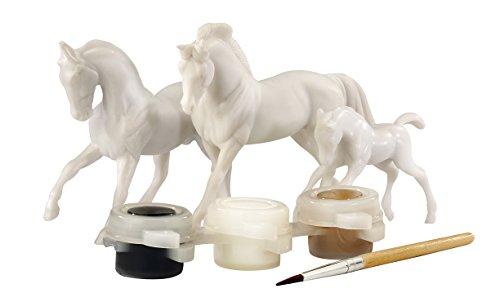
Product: Breyer Stablemates Horse Family Painting Craft Activity Set
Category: Toys & Games | Arts & Crafts
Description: Includes 2 Stablemates Horses, 1 Stablemates Foal, 3 colors of acrylic paint, 1 paintbrush and 1 full-colored instruction sheet.
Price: $9.99
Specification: ProductDimensions:5.8x2.5x5.8inches|ItemWeight:2.56ounces|ShippingWeight:9.6ounces(Viewshippingratesandpolicies)|DomesticShipping:ItemcanbeshippedwithinU.S.|InternationalShipping:ThisitemcanbeshippedtoselectcountriesoutsideoftheU.S.LearnMore|ASIN:B003GC48T8|Itemmodelnumber:4157|Manufacturerrecommendedage:4yearsandup